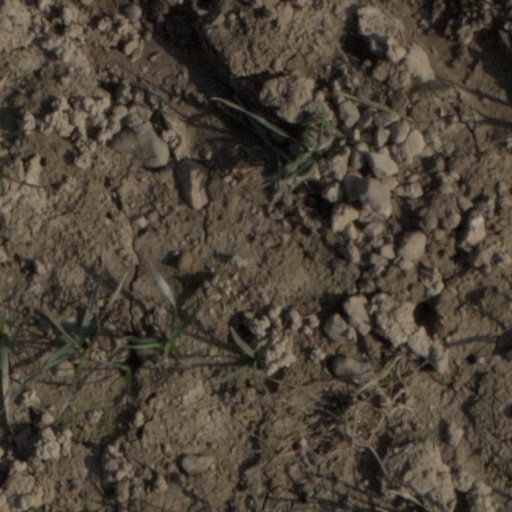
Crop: wheat